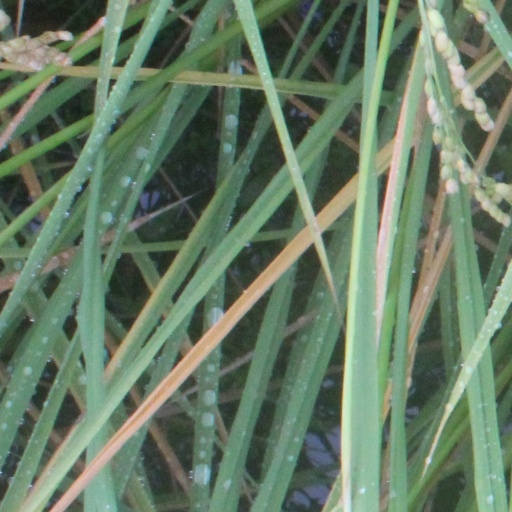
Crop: rice